Chingford branch line

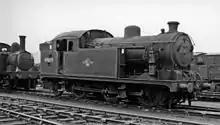
An N7 0-6-2T which was the mainstay of the passenger service for many years

Holden designed the GER Class S44 (LNER G4) 0-4-4T engines of 1898 with the Chingford and Enfield branches in mind. However increasing train weights by the 1920s saw them displaced to rural duties before withdrawal between 1929 and 1938.